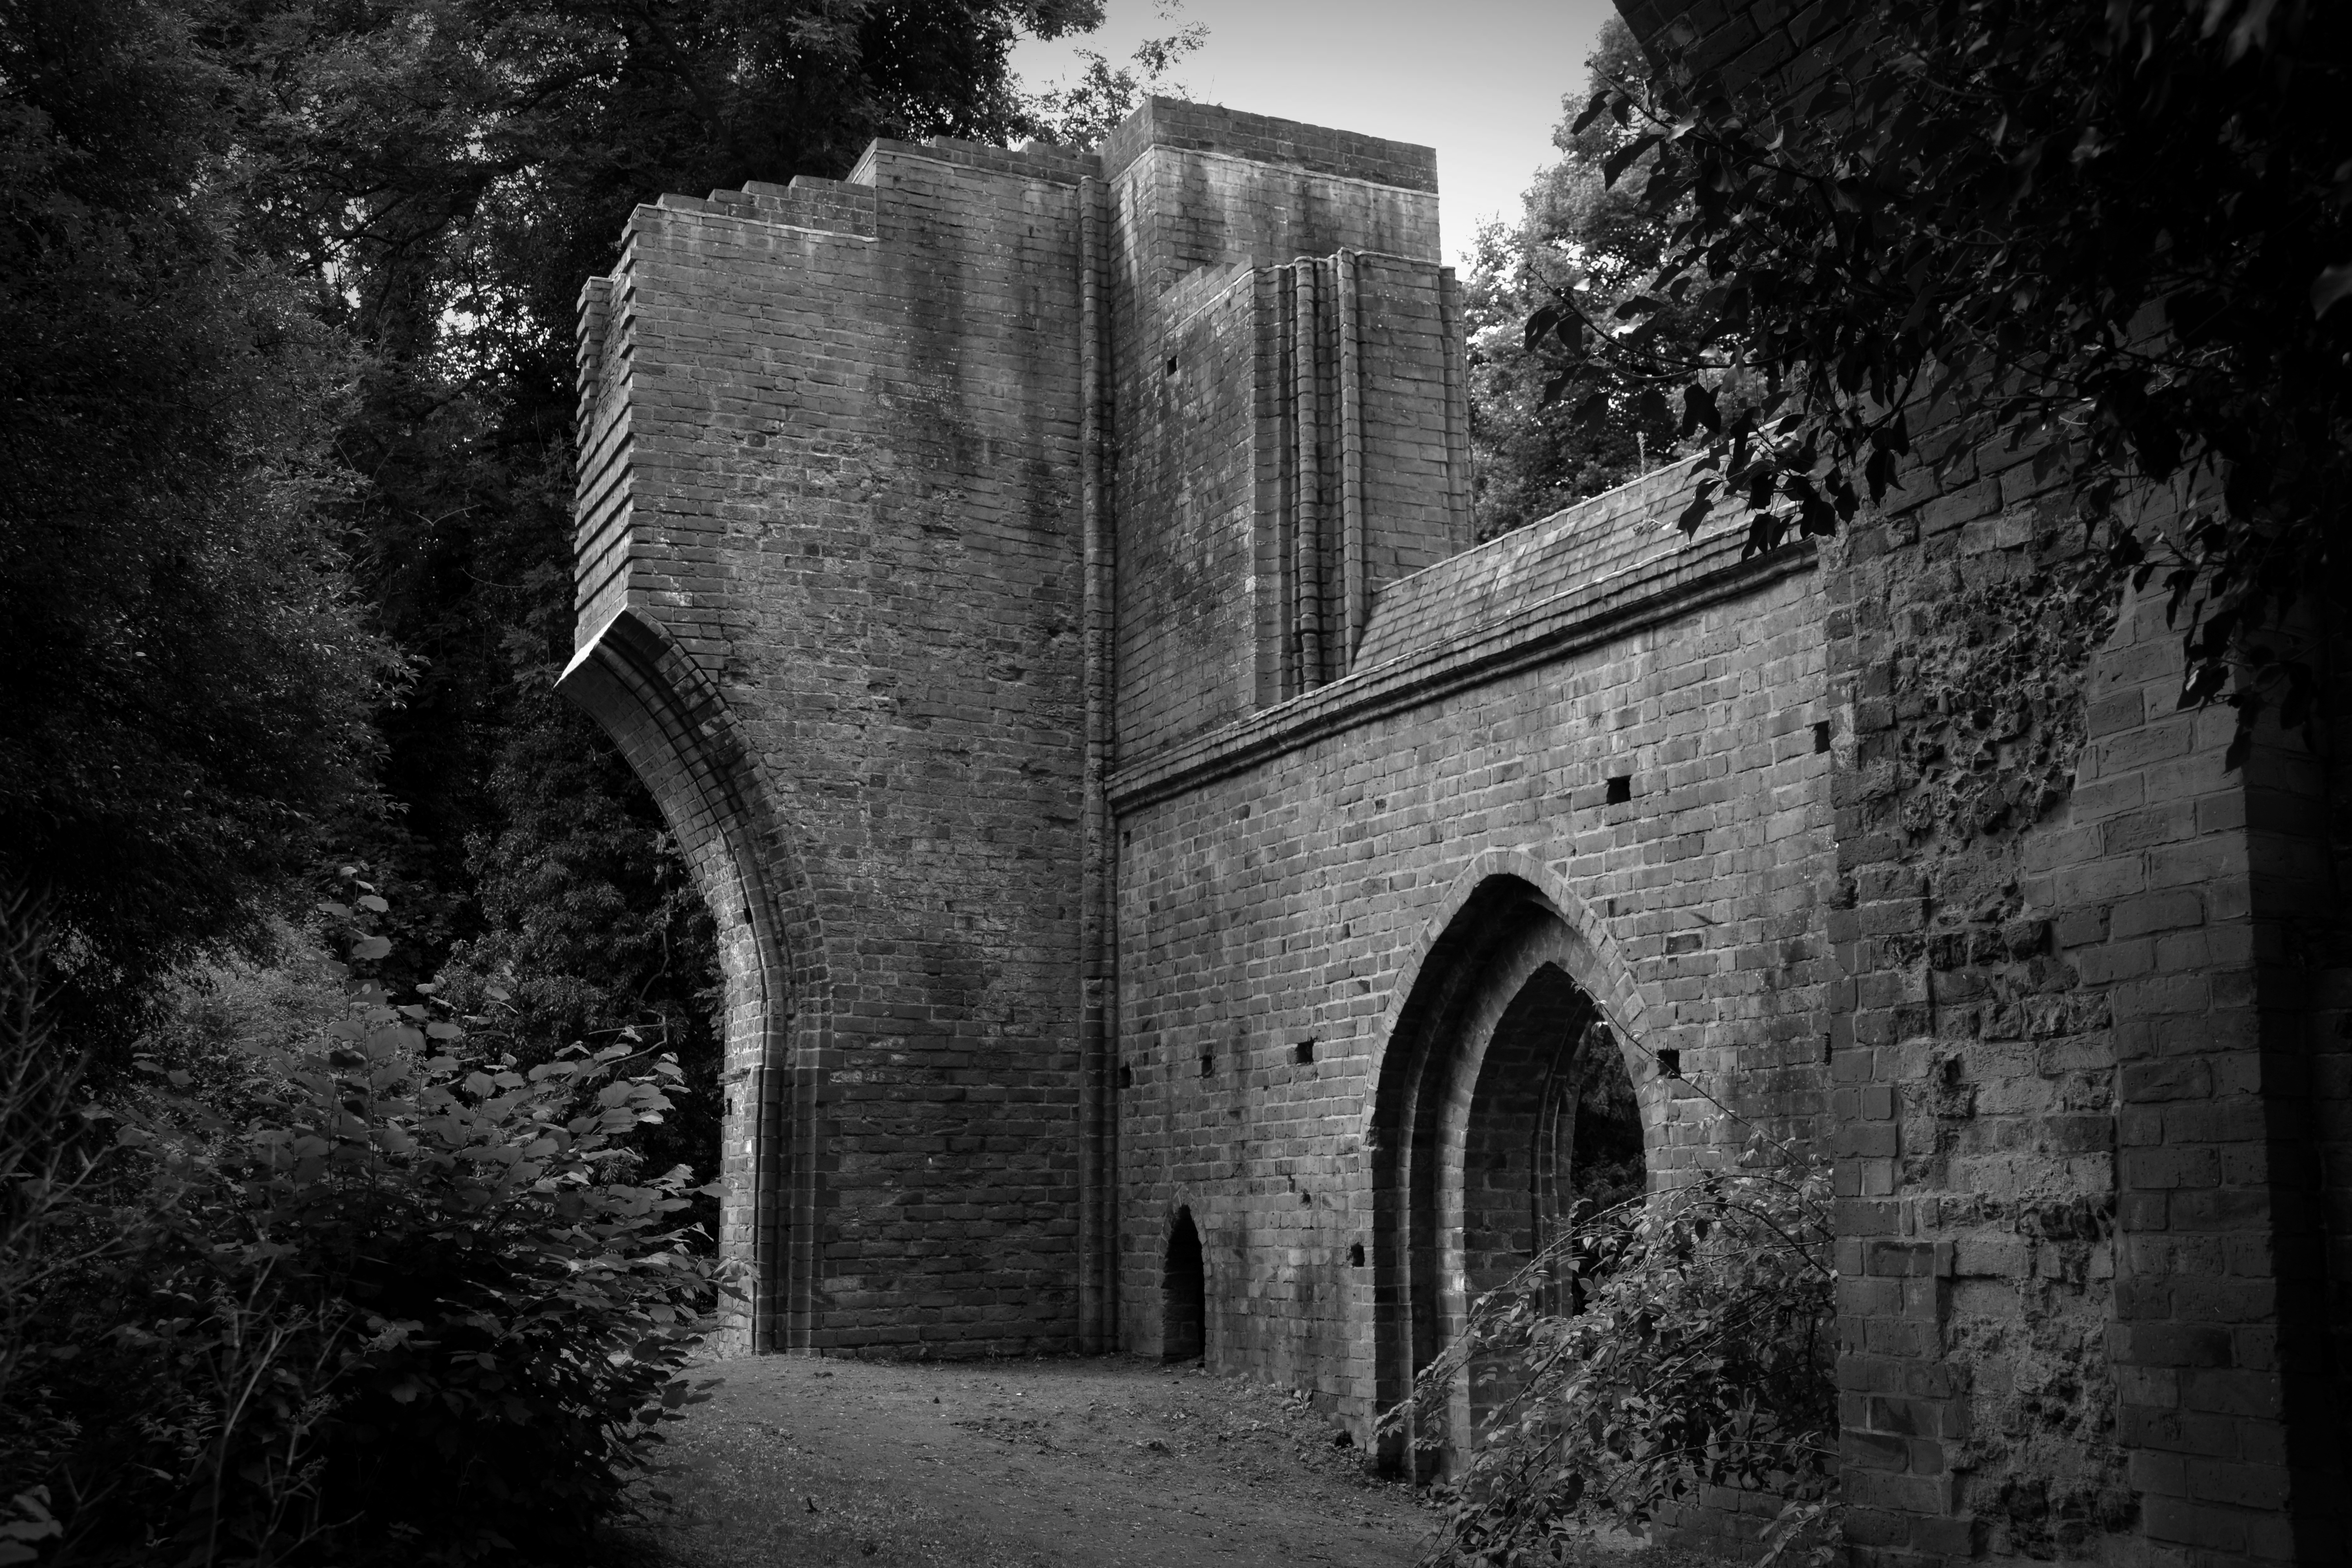
black and white, white, photography, house, alley, arch, darkness, decay, ruin, black, monochrome, ruins, monastery, photograph, gloomy, klosterruine hude, monochrome photography, ancient history